MLW Fusion

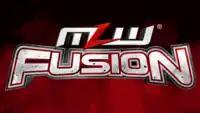
Second Logo; used from November 2020 to May 2021. Variations of this logo were used for "Fusion: Alpha" in 2021, and from May 25, 2023, to December 14, 2023.

On September 10, MLW announced that "Fusion" would move to Wednesday nights on fubo Sports Network. On October 10, they revealed "Fusion" would return on November 18 at 7pm EST and new episodes would also premiere on MLW's YouTube channel on the same night. With the move to YouTube and Fubo Sports, "Fusion" abandoned its original year-round, weekly format; a special "season finale" aired on May 5, 2021.